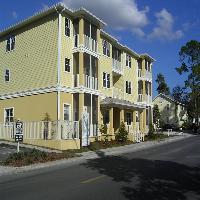
Weather: sun or clear